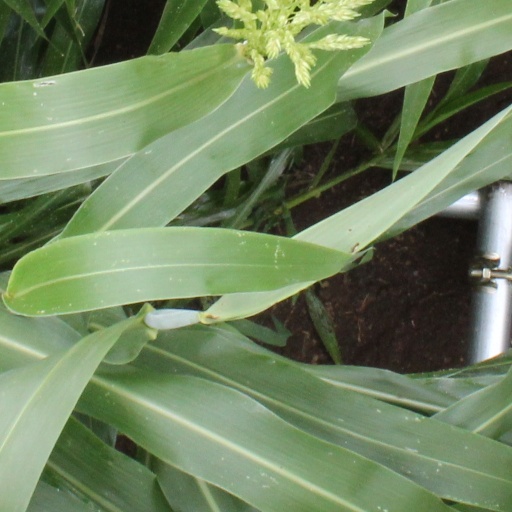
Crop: sorghum